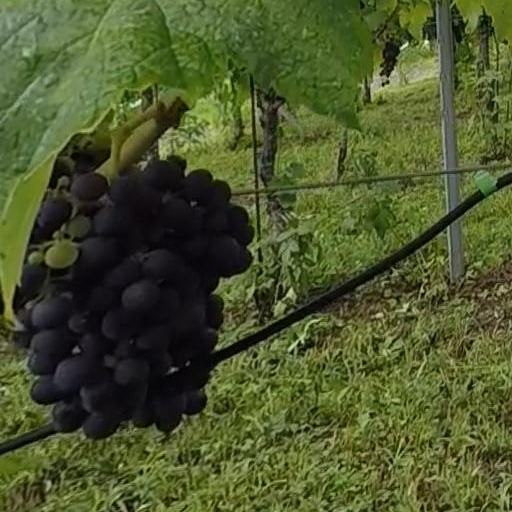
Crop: grape